IPhone 11

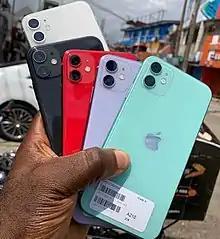
iPhone 11's back cover variant colors

The iPhone 11 was available in six colors: Purple, Yellow, Green, Black, White and Product (Red). The top of the screen retains the 'notch' design, wherein the TrueDepth camera system and phone speaker are encapsulated in a black, rounded-out rectangle that dips into the screen, similar to its predecessor, the iPhone XR. An elevated area in the top corner on the back of the iPhone acts as a camera housing, containing the microphone, the flashlight, and both of the rear-facing digital cameras. The Apple logo on the back of the phone is centered to be equidistant to all edges and is made of a reflective material.